Castle Museum, Nideggen

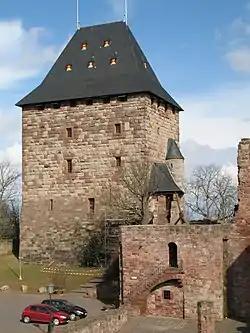
The museum is situated in the "bergfried"

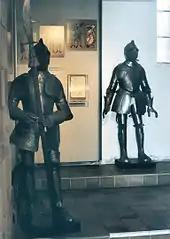
Armour in the museum

The Castle Museum is located in Nideggen Castle in the county of Düren, in the German state of North Rhine-Westphalia.